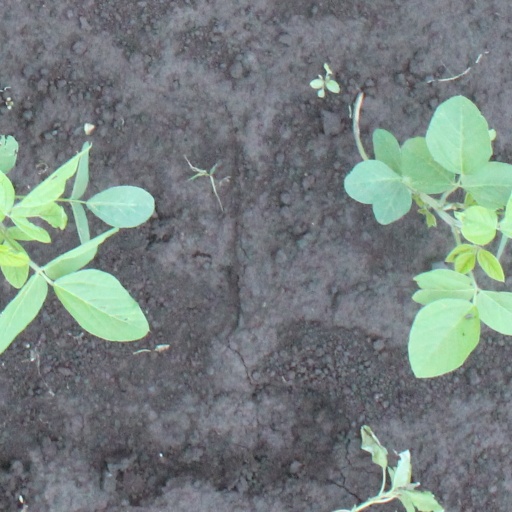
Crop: soybean